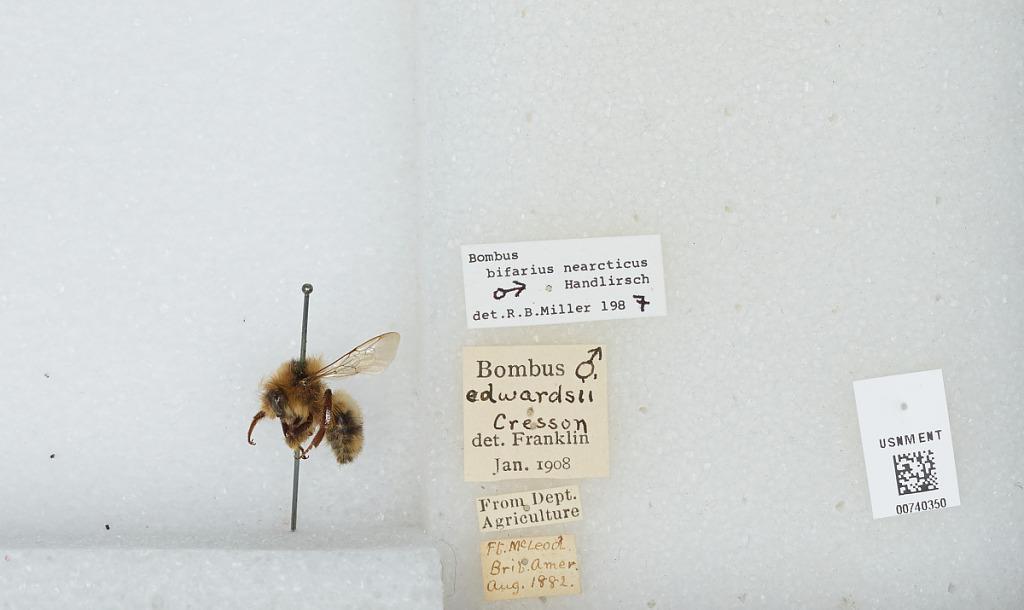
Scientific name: Bombus (Pyrobombus) bifarius Cresson
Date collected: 1882-8-
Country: Canada
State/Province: Alberta
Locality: Fort McLeod
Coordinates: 49.7231, -113.397
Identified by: Miller, R. B.